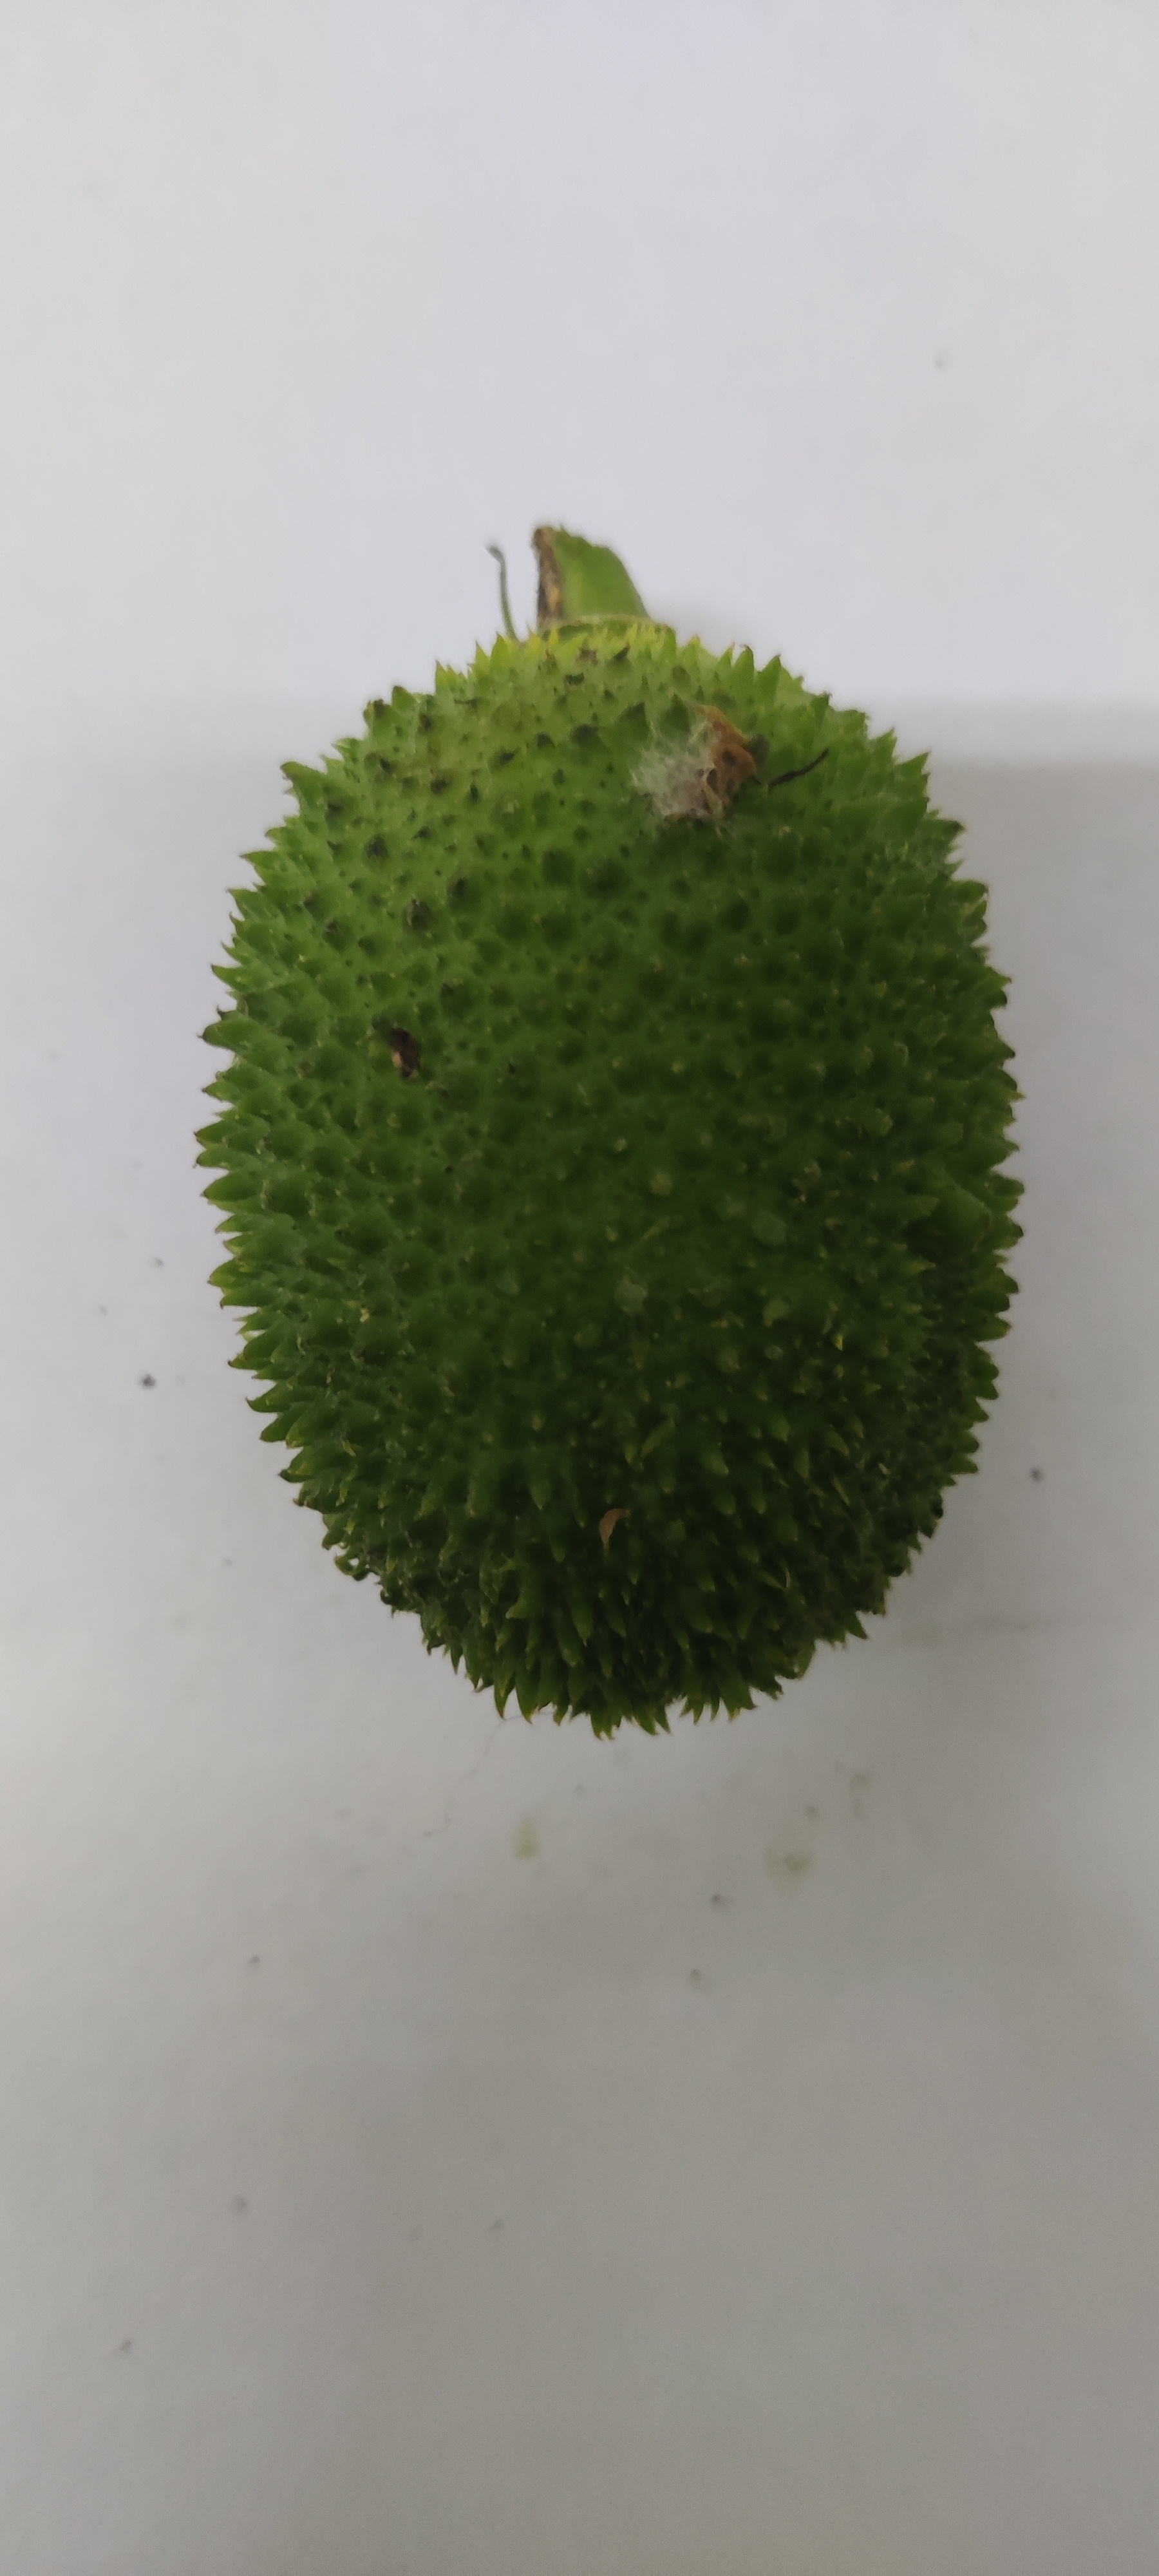
Crop: Spiny Gourd
Condition: Fresh